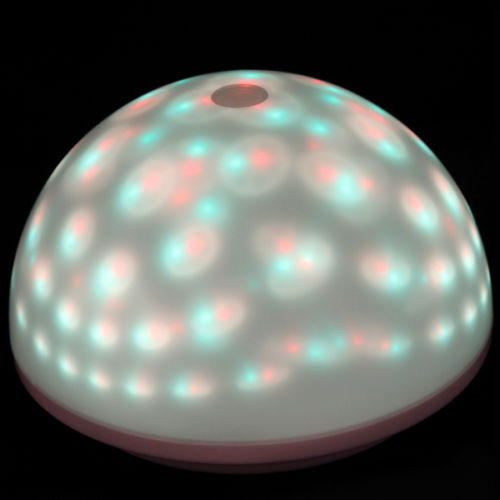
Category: lamp